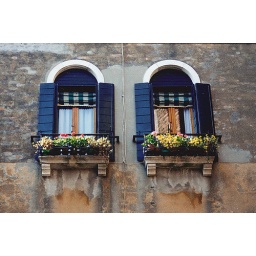
From film to Digital: Some rustic looking windows on a building in Venice